Aeolus Acoustic Wind Pavilion

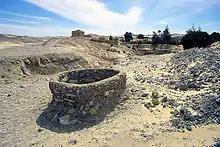
The shaft of a Libyan "qanat." Some noises produced by a "qanat" inspired Jerram to create Aeolus.

The pavilion was created by Luke Jerram, an artist from Bristol, with help from Tim Waters (University of Southampton), Ian Drumm (University of Salford) and the Arup Group. Funding was provided by Arts Council England (who provided £95,000), the Engineering and Physical Sciences Research Council and Outokumpu.